Gleninsheen gorget

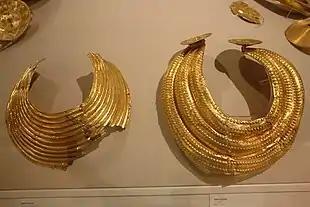
Gold collars on display at the National Museum of Ireland. To the left is the Borrisnoe collar.

The U-shaped collar comprises seven gold ribs and two attached terminals formed as gold discs. The ribs are plain, while the intervening rows are decorated with rope mouldings. This format of concentric ornament working outwards from a central boss is in keeping with most extant late Bronze Age gorgets. Like most examples, the most detailed and complex patterns are on the high-relief work on the front sides of the two gold discs on the terminals, each of which contains large central conical bosses. In contrast, the designs on the reverse sides of the discs are unfinished.